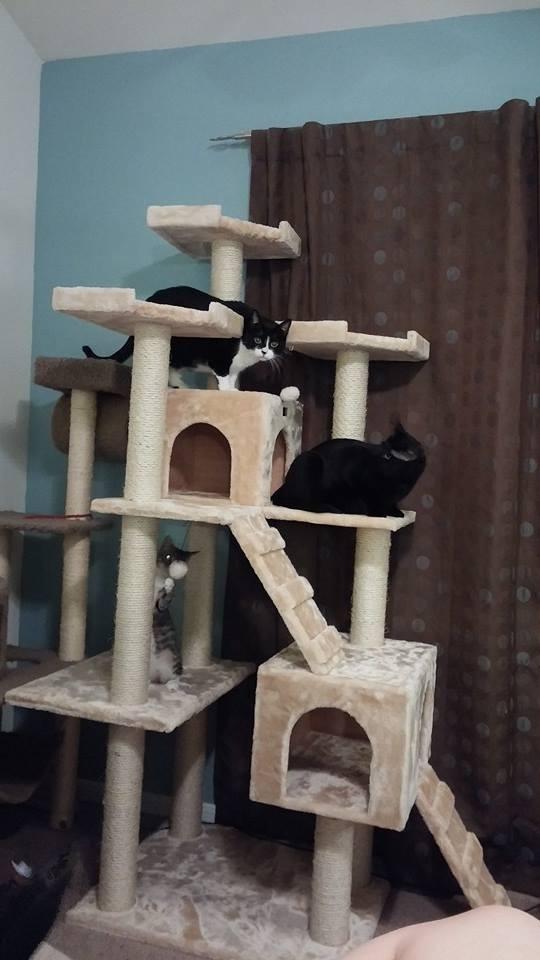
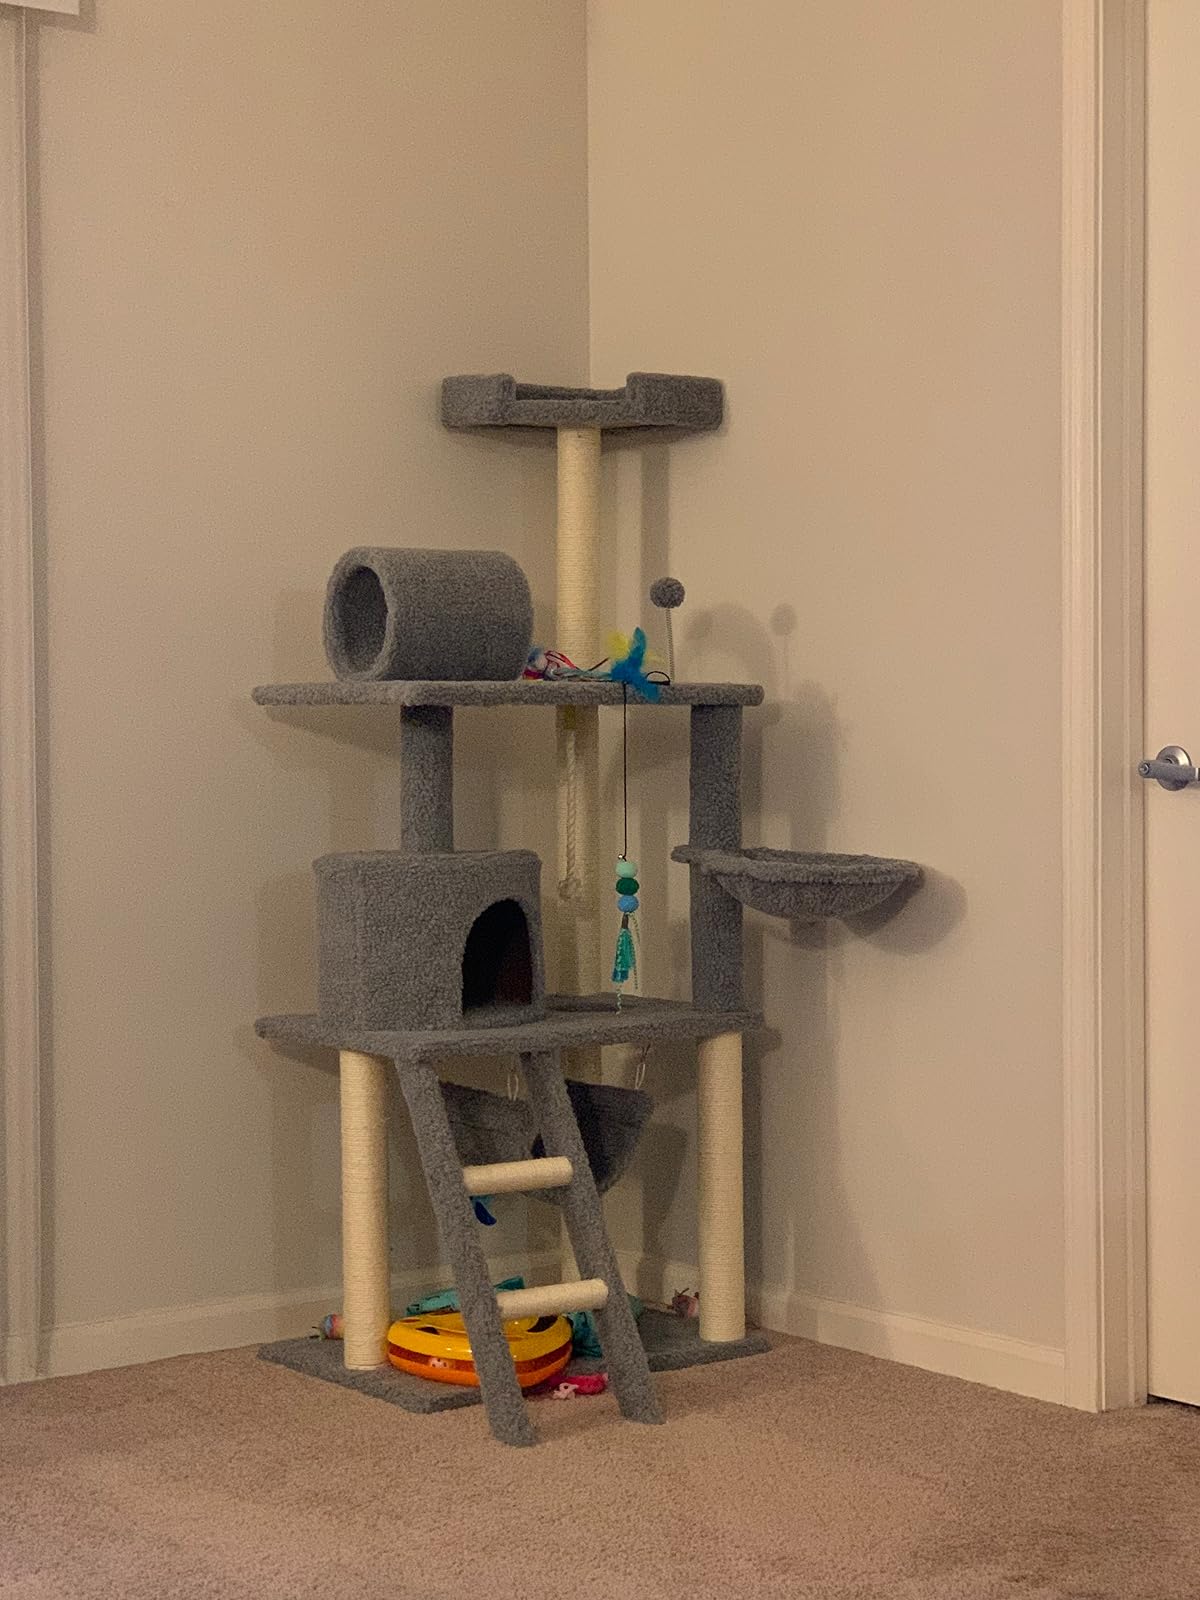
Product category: items_cat tree
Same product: no